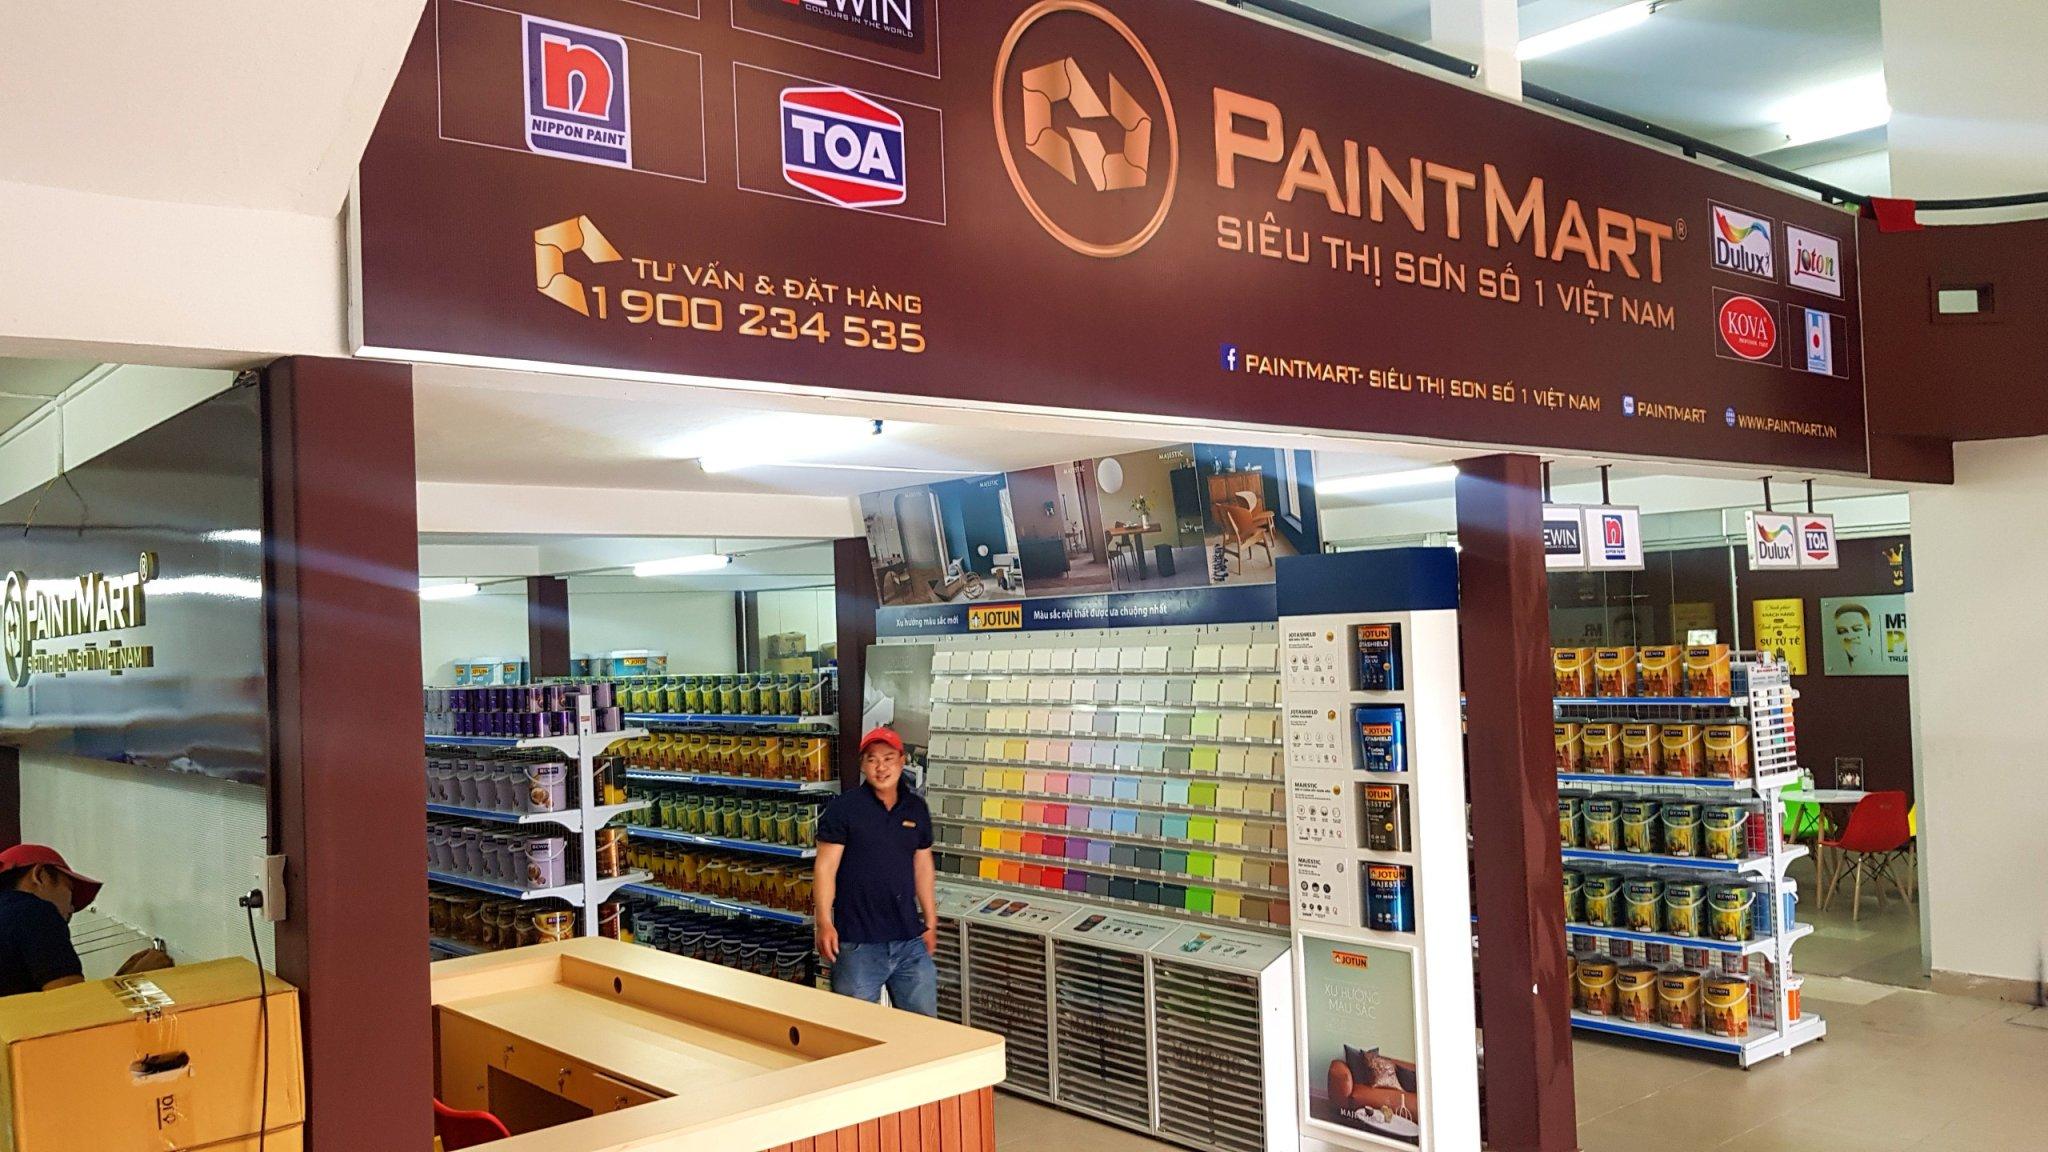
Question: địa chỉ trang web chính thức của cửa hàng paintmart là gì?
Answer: www. paintmart. vn